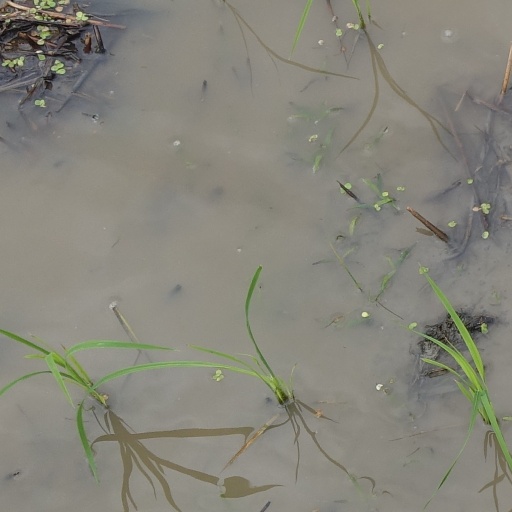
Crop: rice